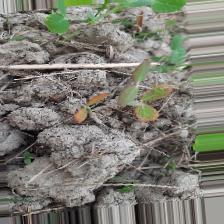
Label: Lentil Rust